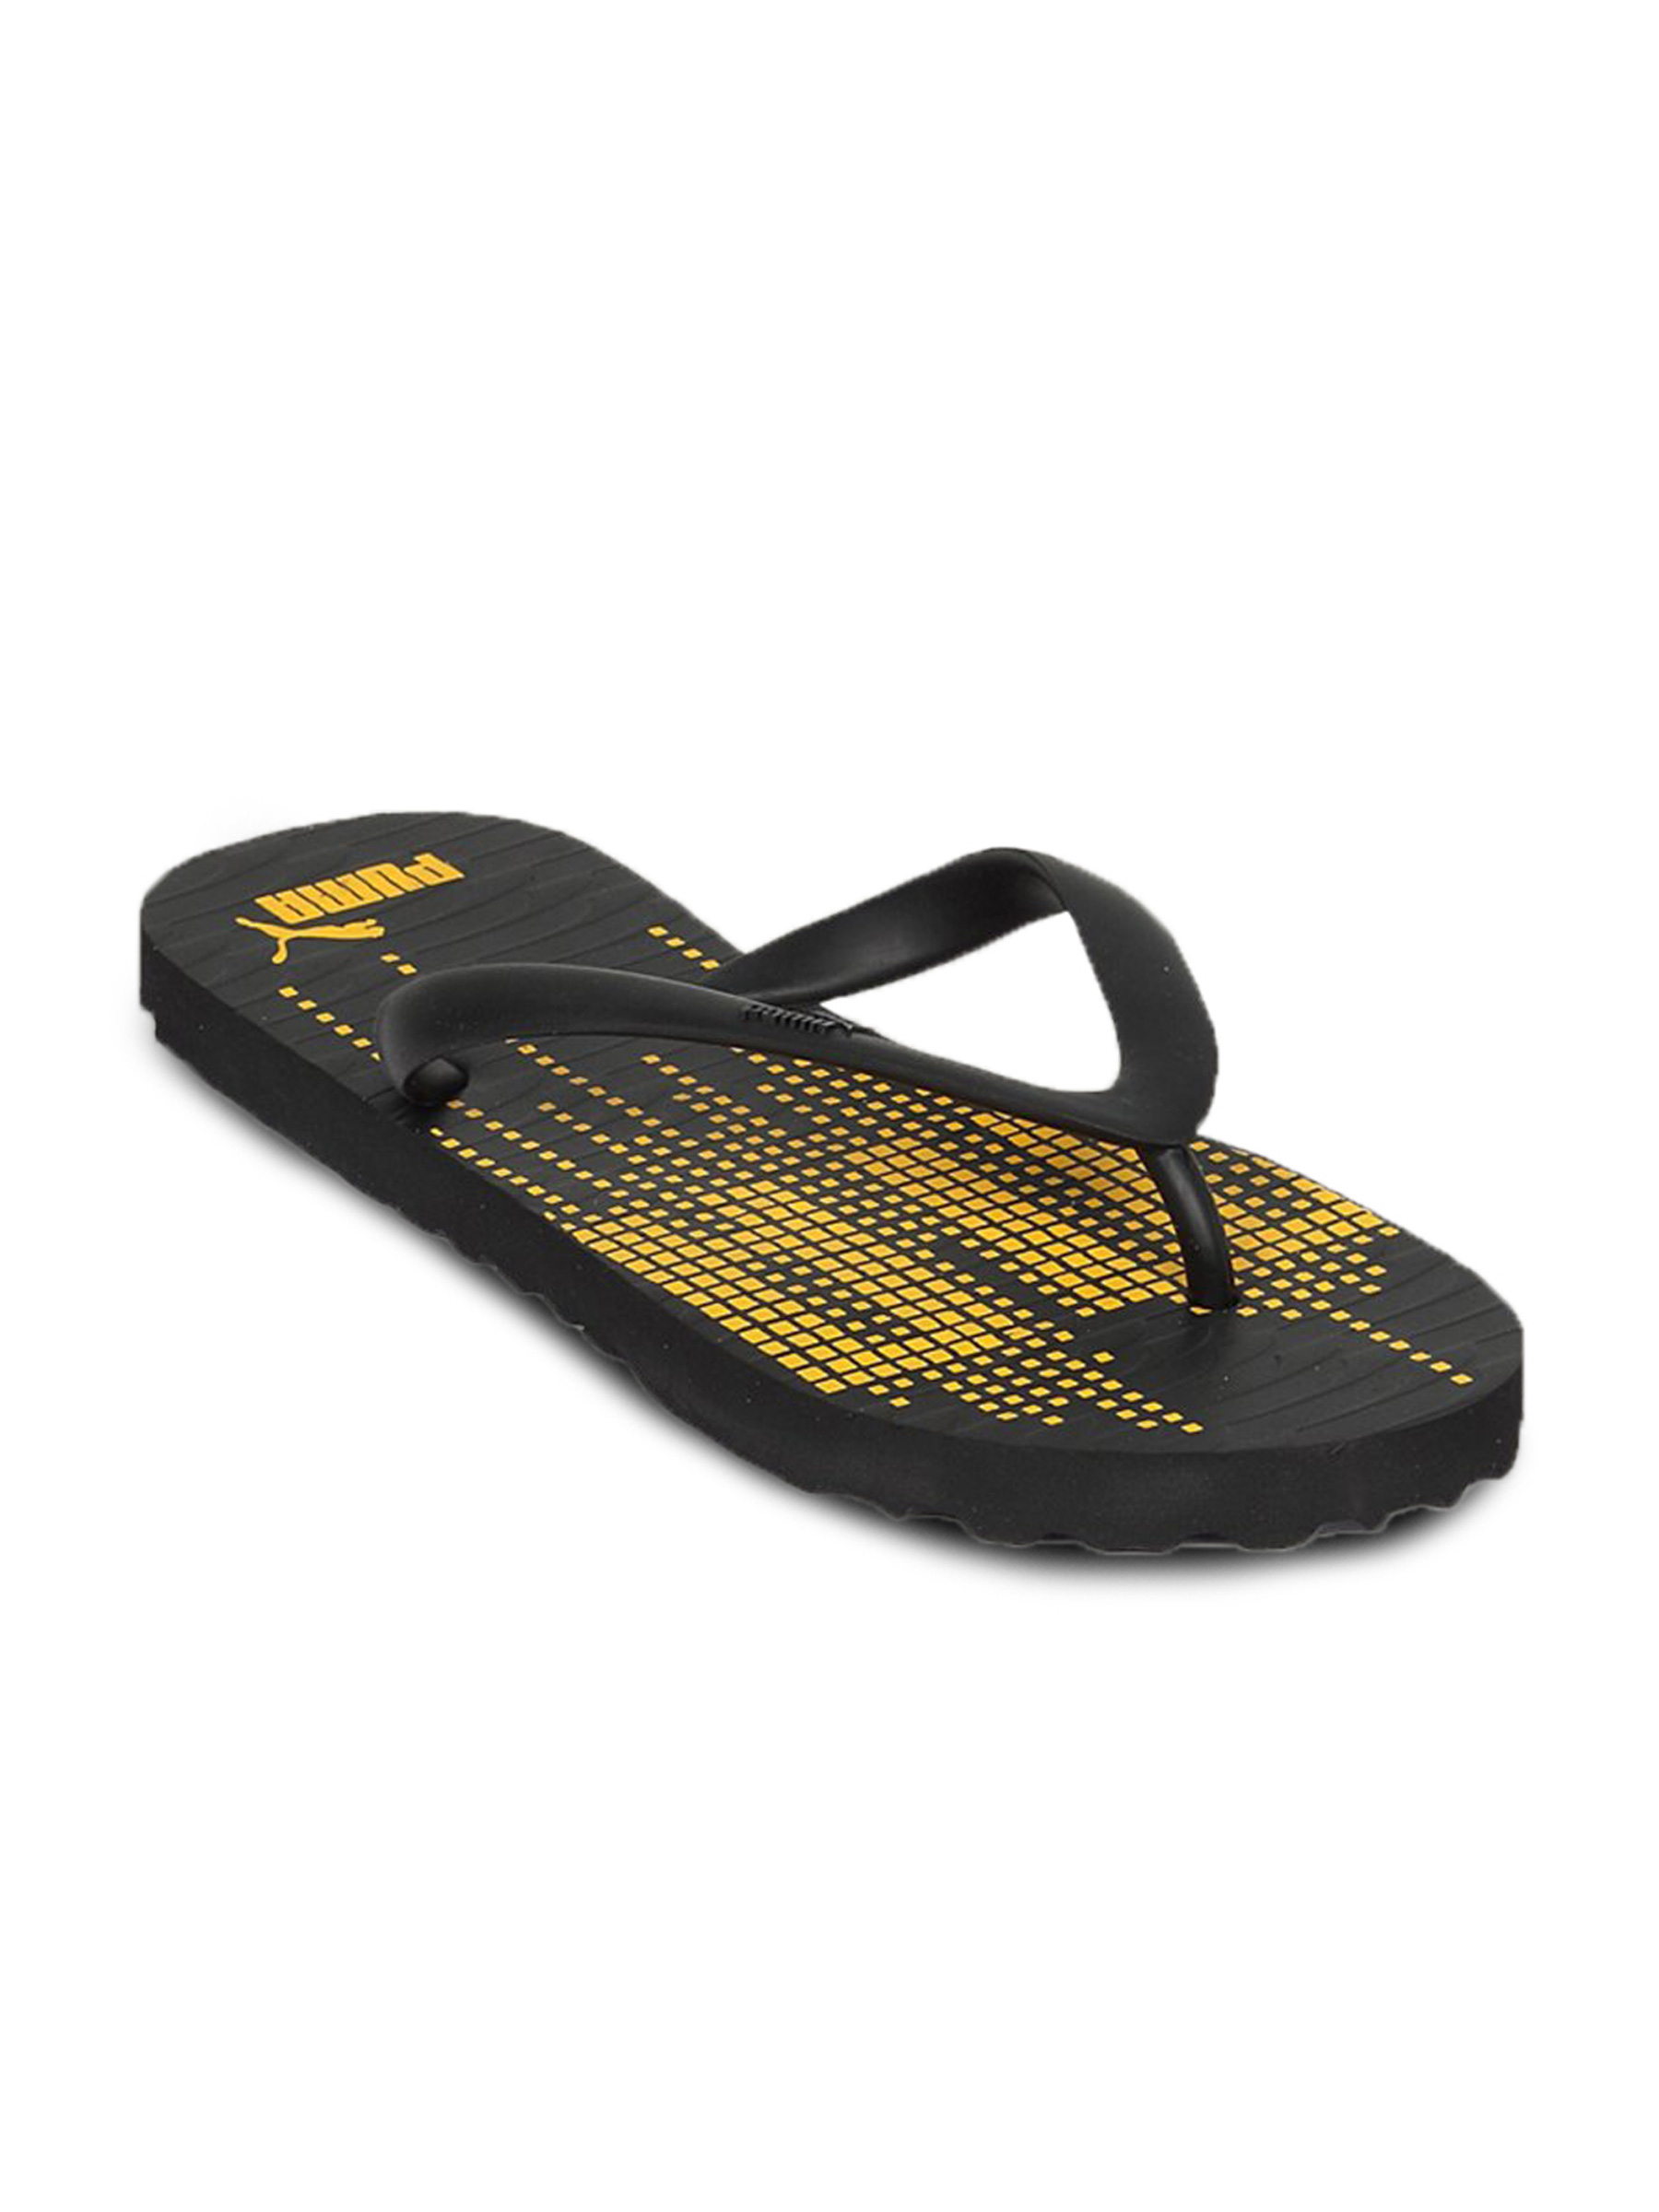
Puma Unisex Matrix Black Flip Flop
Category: Footwear / Flip Flops / Flip Flops
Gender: Unisex
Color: Black
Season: Summer 2011
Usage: Casual